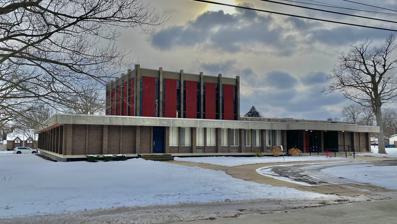
Building: Temple Beth Israel (Niagara Falls, New York)
Country: Canada
Year built: 1967
For similarly named synagogues, see Beth Israel . Temple Beth Israel The former synagogue as seen in January 2023 Religion Affiliation Orthodox Judaism (1898–1931) Conservative Judaism (1931–2011) Ecclesiastical or organizational status Synagogue (1898–2011) Status Closed and inactive Location Location 905 College Avenue, Niagara Falls , New York Country United States Location of the former synagogue in New York Geographic coordinates 43°07′20″N 79°03′11″W / 43.122255°N 79.053038°W / 43.122255; -79.053038 Architecture Architect(s) Bazemore & Grove Type Synagogue architecture Style Modernist Date established 1898 (as a congregation) Groundbreaking 1966 Completed 1967 Temple Beth Israel ( Hebrew : בית ישראל ) was a Jewish congregation and synagogue located at 905 College Avenue in Niagara Falls , New York , in the United States. Founded in 1898 and formally incorporated in 1905 as an Orthodox synagogue, it hired its first rabbi in 1916, and joined the Conservative movement in 1931. The congregation moved to its most recent building in 1967, and soon afterwards membership peaked at over 180 families, but by 2008 had been reduced to 50. From 2005 to 2007 the synagogue was repeatedly targeted by vandals; after some of these incidents a federal investigation was started and two people were arrested, convicted, and sentenced. Samuel Porrath served as rabbi from 1931 to 1934, and, though employed elsewhere, would subsequently often serve as interim rabbi; he was appointed "rabbi emeritus" in 1968. Melvin Kieffer was the congregation's longest serving rabbi, from 1947 to 1957. Haim Cassorla, Beth Israel's last rabbi, served from 1988 to 1995. In May 2011 the congregation stated it would disband by the end of the year. Early history Founded in Niagara Falls in 1898, Temple Beth Israel formally incorporated in 1905, when it was granted a charter by the State of New York, and purchased land for $1,600 ($54,000 today) on Cedar Avenue. Construction of a building did not start until 1911, when the cornerstone was laid. At the time the congregation had 33 members. The building was completed in 1912 at a cost of approximately $12,000 ($379,000 today) of which half was borrowed as a mortgage . Jacob Schiff , the New York City philanthropist , donated $250 towards the costs. Annual dues averaged around $17 ($500 today). In its early years Beth Israel could not afford a rabbi , Sunday School , or Hebrew school ; High Holiday services were run by guest rabbis, and the rabbi of Niagara Falls' Temple Beth El would help out. In 1915 Beth Israel started providing Hebrew school classes, and in 1916 hired its first full-time rabbi, Moses Abramson, who served until 1918. Subsequent rabbis were Abraham Helfman (1919–1922), Israel Holtzman (1923–1924), and Alter Abelson (1925–1926). During Abelson's final year at Beth Israel the congregation opened a permanently organized Sunday School; prior to that classes had not been "on a steady or permanently organized basis". Abelson was followed by Jacob Landy (1927–1928) and Isser Muskat (1928–1930). 1930s to 1950s Though the synagogue had always called itself Orthodox , it also had liberal leanings, and in 1931 it affiliated itself with the United Synagogue of America (now United Synagogue of Conservative Judaism ). That year Beth Israel hired Samuel I. Porrath as rabbi, a position he would hold until 1935. Porrath subsequently moved away from Niagara Falls, but would eventually return. Though employed elsewhere (including Temple Beth El in Buffalo, New York , and Niagara University , where he chaired the Institute of Transportation, Travel and Tourism), he would often serve as Beth Israel's interim rabbi when the congregation was between permanent rabbis. A founder of Niagara County Community College , Porrath was appointed Beth Israel's "Rabbi Emeritus" in 1968, and died in 1989. After Porrath, Beth Israel went through another series of short-tenured rabbis: Jacob Friedman (1936–1937), Herman Glatt (1938–1940), and Mordecai Waxman (1941–1942). Waxman would subsequently serve as an Army chaplain in World War II , go on to become a prominent rabbi in the Conservative movement, and serve as rabbi of Temple Israel of Great Neck, New York from 1947 to his death in 2002. Waxman was followed by Simon Shoop (1942–1943), Philip Miller (1943–1944), and Jay Kaufman (1945–1946). The congregation began work on an addition to the synagogue in 1947, which it completed in 1948. The total cost was $30,000, of which $20,000 was raised, and $10,000 borrowed. In 1947 Beth Israel also hired Melvin Kieffer; he served until 1957, the synagogue's longest serving rabbi, and during his tenure, in 1955, Beth Israel's mortgage was finally paid off. Kieffer was followed by Seymour Schorr, who was hired in 1958. New building By 1965 the congregation had approximately 175 families, and had outgrown its building on Cedar Avenue, which had inadequate facilities, and too few (and unsafe) classrooms. In 1961 Beth Israel had acquired from the New York Power Authority 2 acres (8,100 m 2 ) of land at College Avenue and Madison Avenue, valued at approximately $100,000, in exchange for 1-acre (4,000 m 2 ) of land the Authority needed in Beth Israel's cemetery. Funds were raised for a new building, and in 1966 construction began on facilities on College Avenue. The work was completed in time for High Holiday services to be held there in 1967. That year Schorr asked to be released from his contract, and was replaced by Morris A. Cohen for 6 months, and then Samuel Porrath, who came out of retirement to assist. In 1968 Yosel I. Dick was hired as rabbi; he would serve until 1971. Membership peaked at over 180 families soon after the move to the new building. Decline During the 1970s Niagara Falls had entered a long economic downturn: plants run by major employers closed, and the city's population dropped by over 40 percent. Jewish employees were laid off when the plants closed, and many Jewish businesses moved or went out of business. Jewish families left the area, and synagogue membership declined. During this period Israel Zimmerman was rabbi from 1972 to 1975, and Lawrence Pinsker, a graduate of the Reconstructionist Rabbinical College , from 1976 to 1980. Jerome Kestenbaum joined as rabbi in 1981, and, feeling that the mortgage was a drain on the congregation, in 1982 he and synagogue president Samuel Wineburgh asked Jack A. Gellman to head a campaign to retire it. The original mortgage for the new building had been $350,000, and by 1982 the balance remaining was $42,000. The campaign was a success, and a mortgage burning dinner was held in October of that year. Kestenbaum was replaced by Bruce Adler in 1983; Adler had just been ordained at the Reconstructionist Rabbinical College. He served for two years, moving to Beth Israel Synagogue of Hamilton, Ohio. In 1985 Kestenbaum returned, serving until 1986, when he was replaced by David Harary. Haim Cassorla replaced Harary in 1988; when he left, in 1995, the congregation could not afford to hire a replacement. Dr. Laurence Boxer acted in place of a rabbi, without remuneration, conducting all services and grave-side rituals. By 1998 Beth Israel's membership had dropped to 65 families, and by 2008 membership was 50 families. In the 2000s, Beth Israel's president was Dr. Lawrence Wolfgang. From 1978 on the temple held an annual fundraising dinner which, by 2011, typically raised $10,000. In May of that year the congregation stated it would donate all proceeds of the 2011 fundraising dinner to the Catholic Mount Saint Mary's Hospital in Lewiston, and disband by the end of the year. The members bestowed the annual fundraising event on the hospital's foundation. Targeted by vandals In 1992 swastikas and the words " white power " were found on synagogue's door, which was urinated on, and in 1997 vandals started a fire outside the building. However, a more sustained set of attacks started in 2005 and escalated in the summer and fall of 2006. Incidents occurred on a near-daily basis, and included urinating on the synagogue's doors and carving swastikas into them: a " skateboard club " named "DNA" had apparently claimed the Temple's property as its own "turf", and refused to leave. A federal investigation involving a Joint Terrorism Task Force agent and local police was begun when the message "Kill the Jews" was duct-taped to the building's door on January 12, 2007. The investigation was hampered because witnesses were afraid to speak, in fear of retaliation. In February 2007 two people, one a juvenile, were arrested and charged in connection with the incidents. The suspects initially pleaded not guilty, but in early June were offered a plea bargain , and later that month Shawn M. Blount pleaded guilty to the vandalism. In August he was sentenced to one to three years in prison, and a co-defendant, who also pleaded guilty, was sentenced as a youthful offender to one year in Niagara County Jail. At the synagogue's annual "Friends of Temple Beth Israel" dinner it honored that year the police officers and attorneys who prosecuted the perpetrators, and honored the following year the parish council president of St. Teresa Catholic Church and the founders of the Niagara Falls Human Rights Commission for helping raise awareness of the crimes. Notes